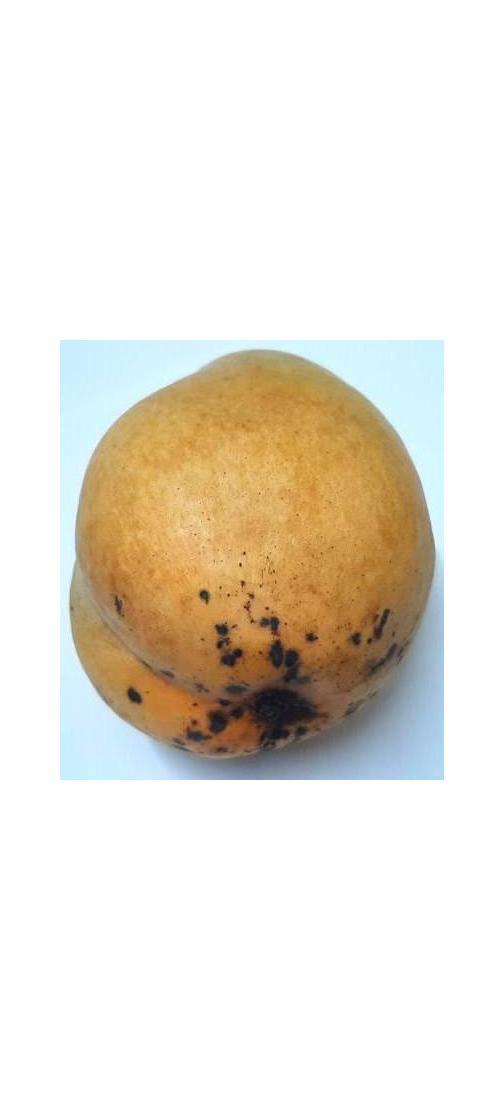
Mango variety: Bari-11